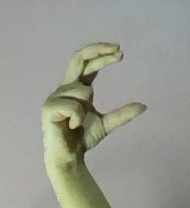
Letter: thal